Gafsa oases

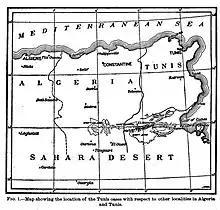
Map published 1906 of Tunisian and Algerian date palm oases, including Gafsa

At the time of a U.S. Department of Agriculture bulletin on "Date Varieties and Date Culture in Tunis" published in 1906, “Tributary to the oasis of Gafsa itself are one or two other oases of small importance. Gafsa oasis contains from 50,000 to 65,000 date palms…The water supply is more than ample for the present extent of the oasis. The date is here hardly a more important crop than the olive, of which there are many thousands of trees. Oil varieties predominate. At the beginning of the Christian era Gafsa (then known as Capsa) was included in the great olive zone that extended from the east coast of Tunis across into Algeria, and of which only scattered fragments remain…The pomegranates of Gafsa are considered the best grown.“